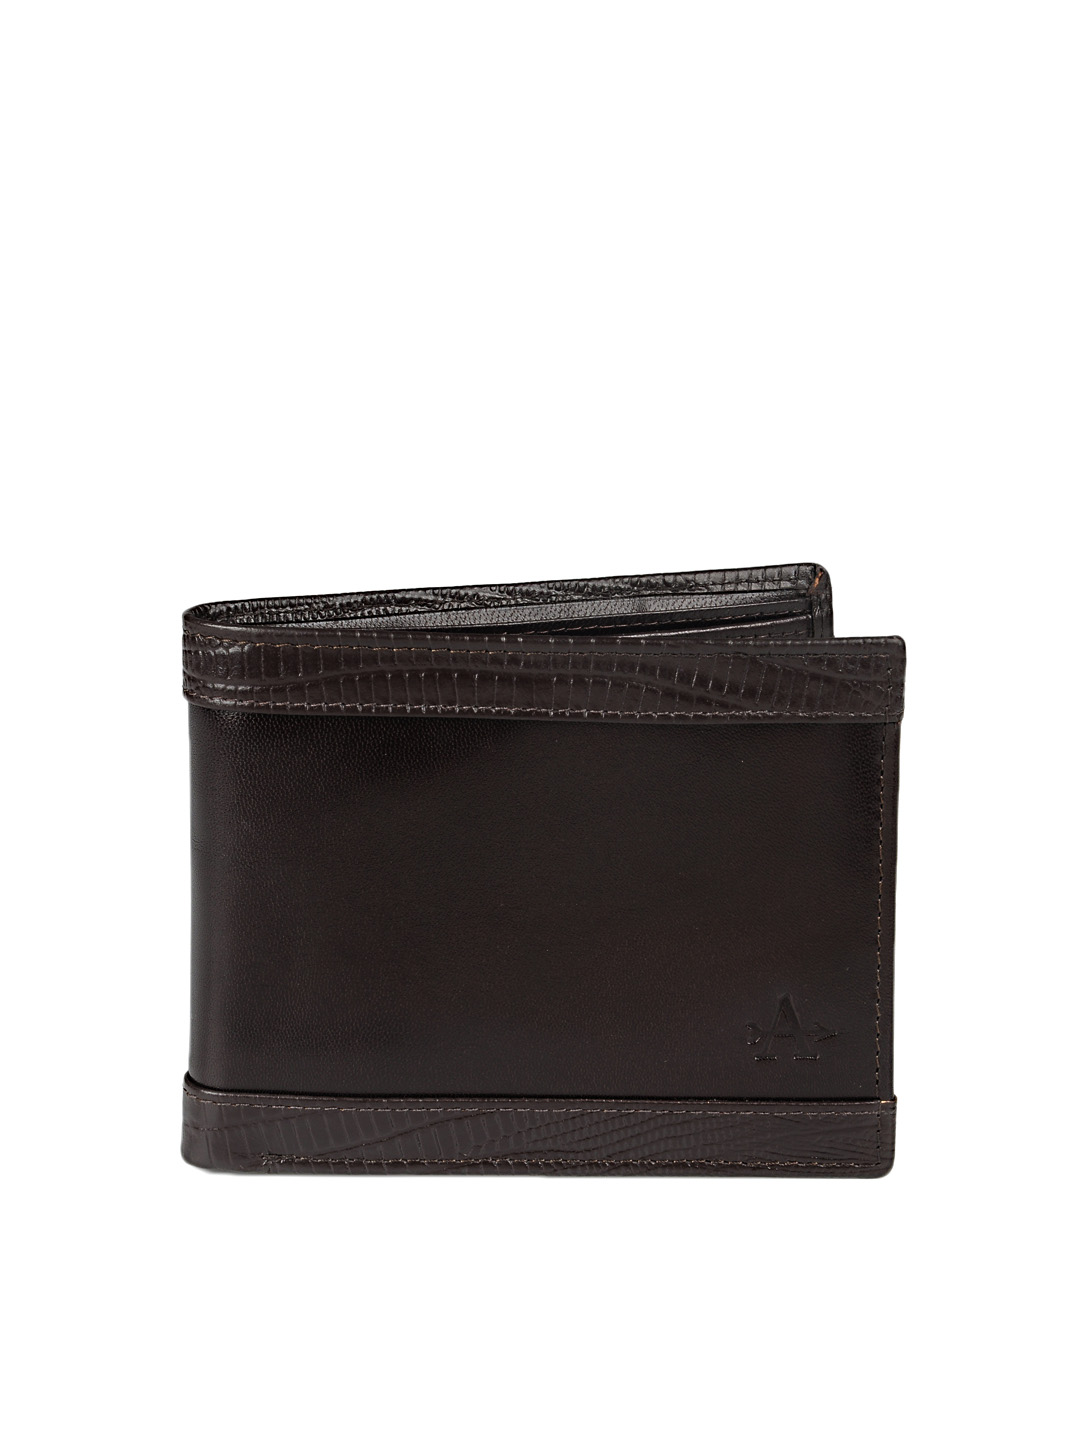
Arrow Men Brown Leather Wallet
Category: Accessories / Wallets / Wallets
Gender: Men
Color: Brown
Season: Summer 2012
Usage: Casual